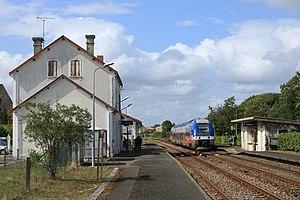
La gare de Saint-Savinien-sur-Charente est une gare ferroviaire française de la ligne de Nantes-Orléans à Saintes, située sur le territoire de la commune de Saint-Savinien dans le département de la Charente-Maritime, en région Nouvelle-Aquitaine.